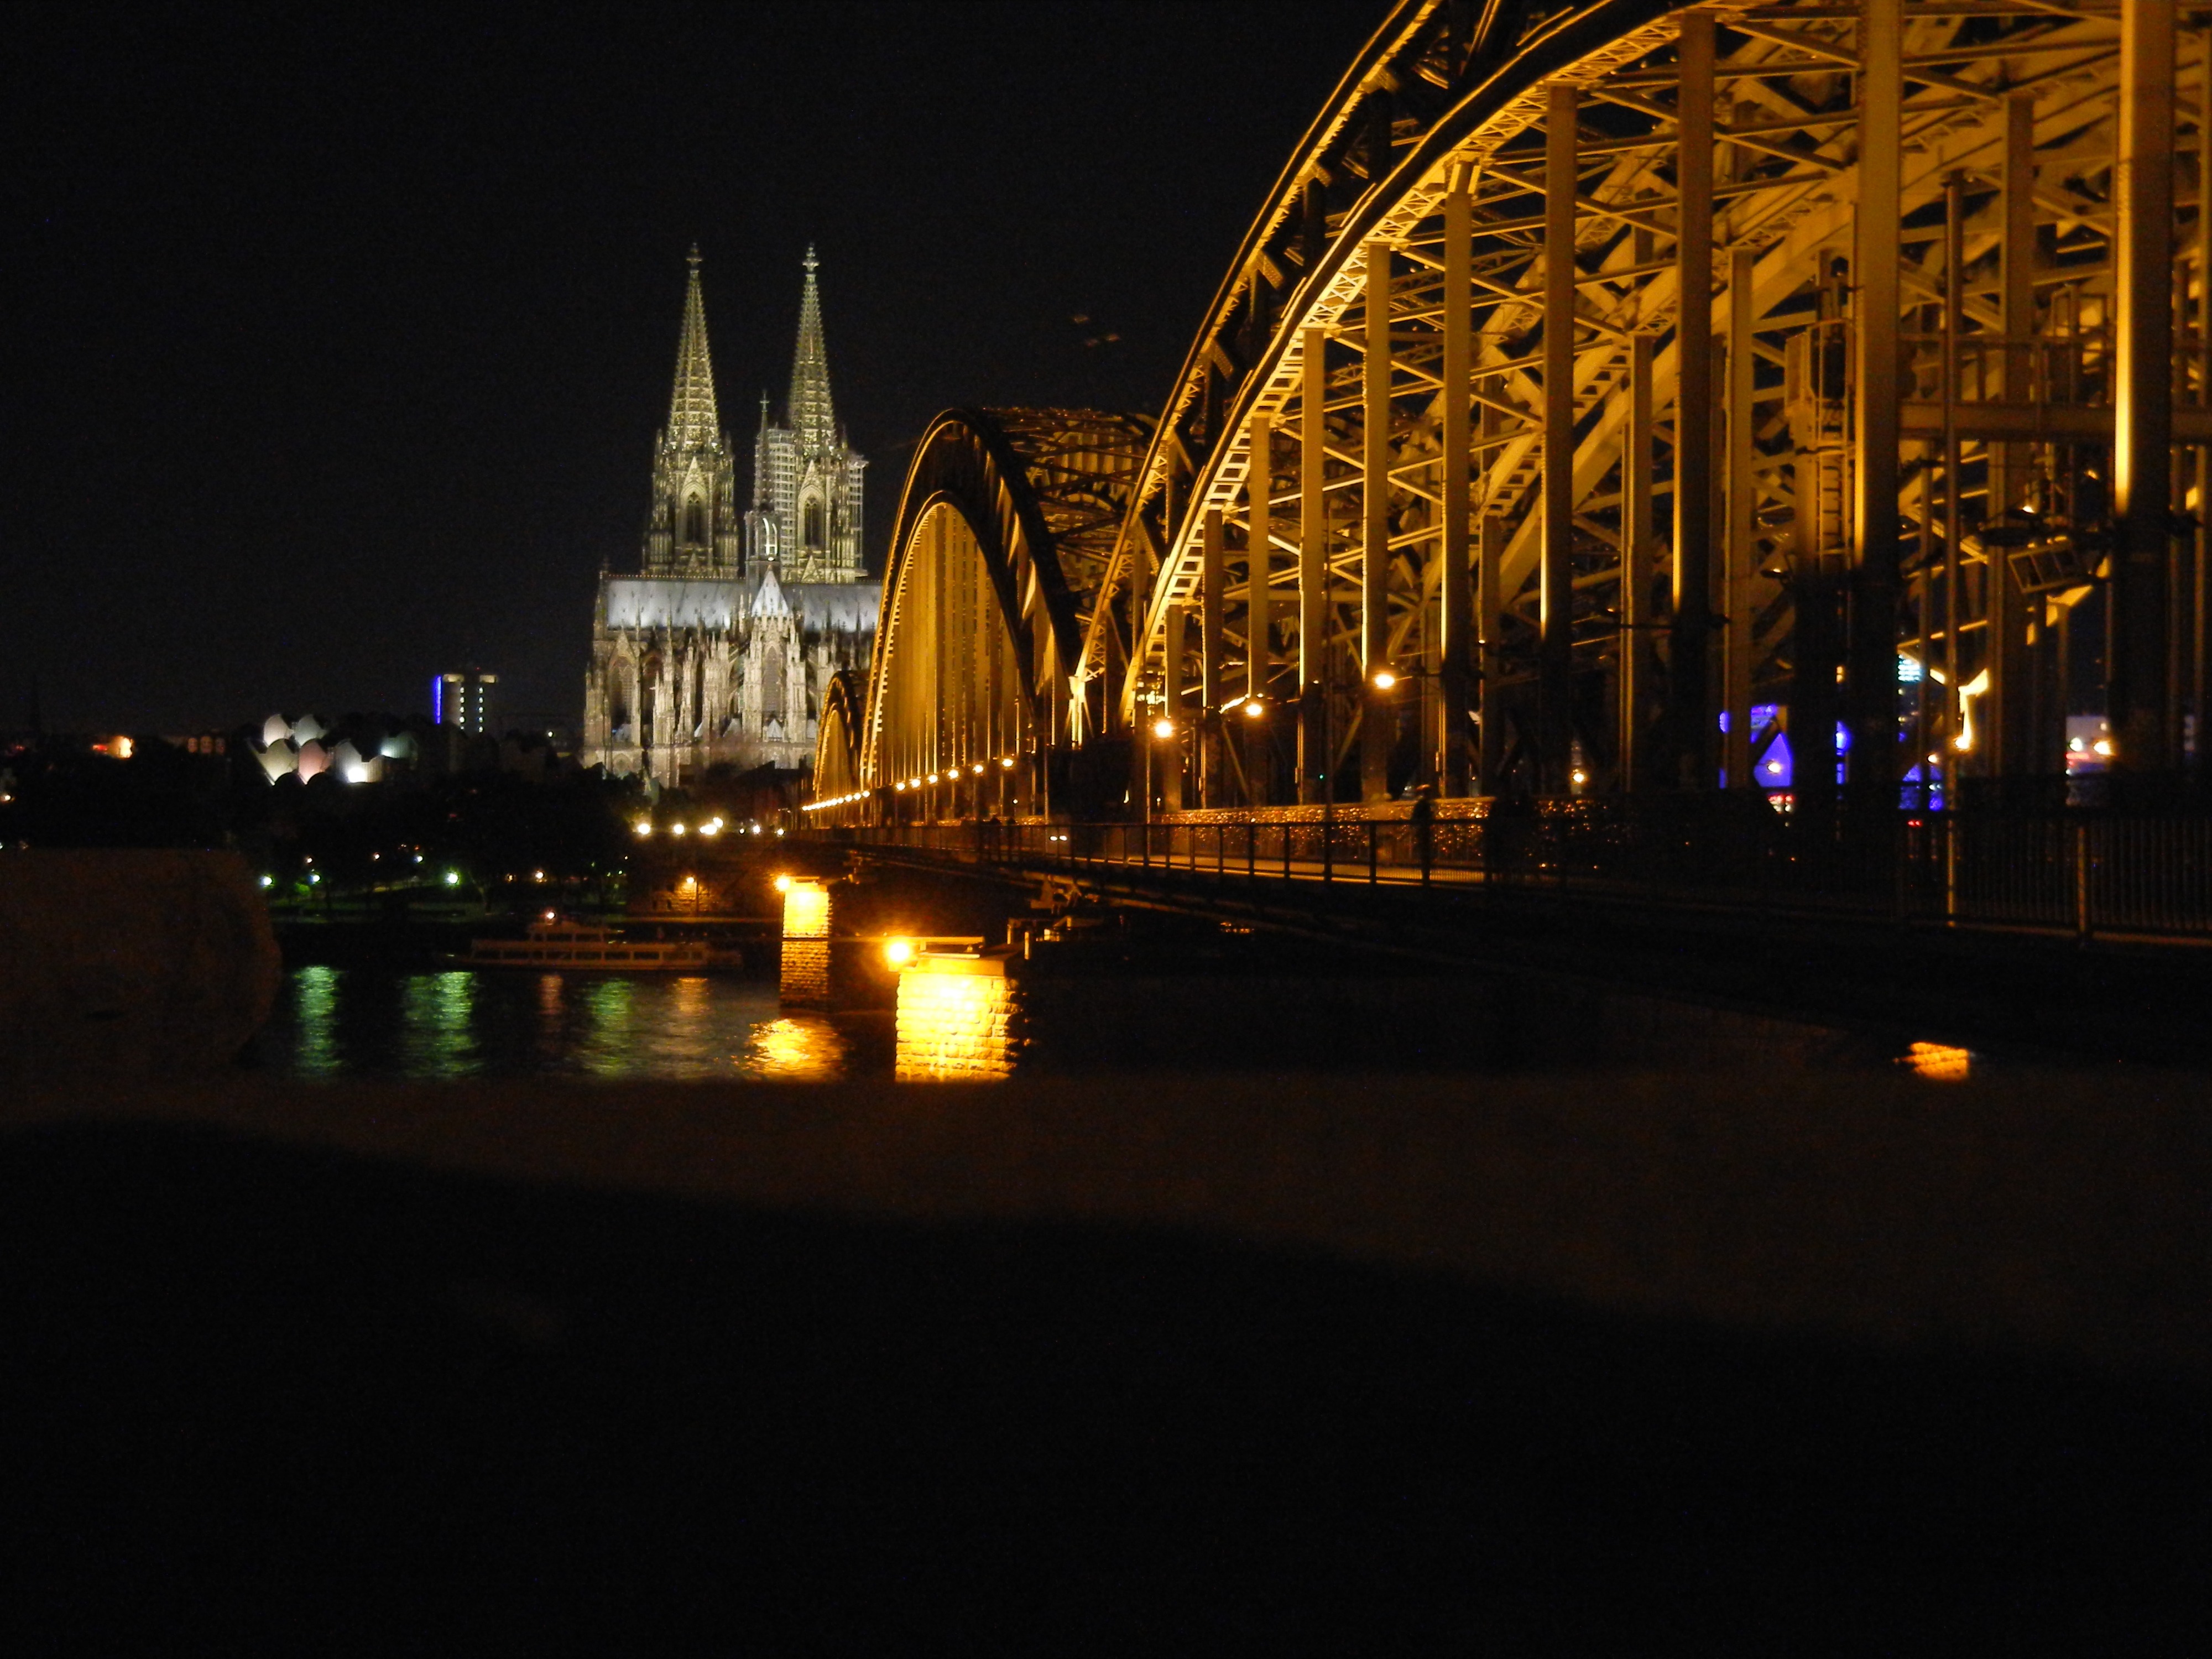
light, bridge, night, cityscape, dusk, evening, reflection, landmark, darkness, lighting, cologne, dom, central station, deutzer